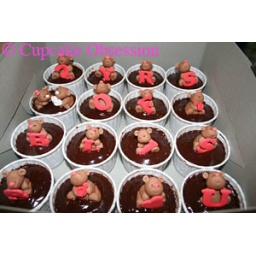
bear cupcakes in box